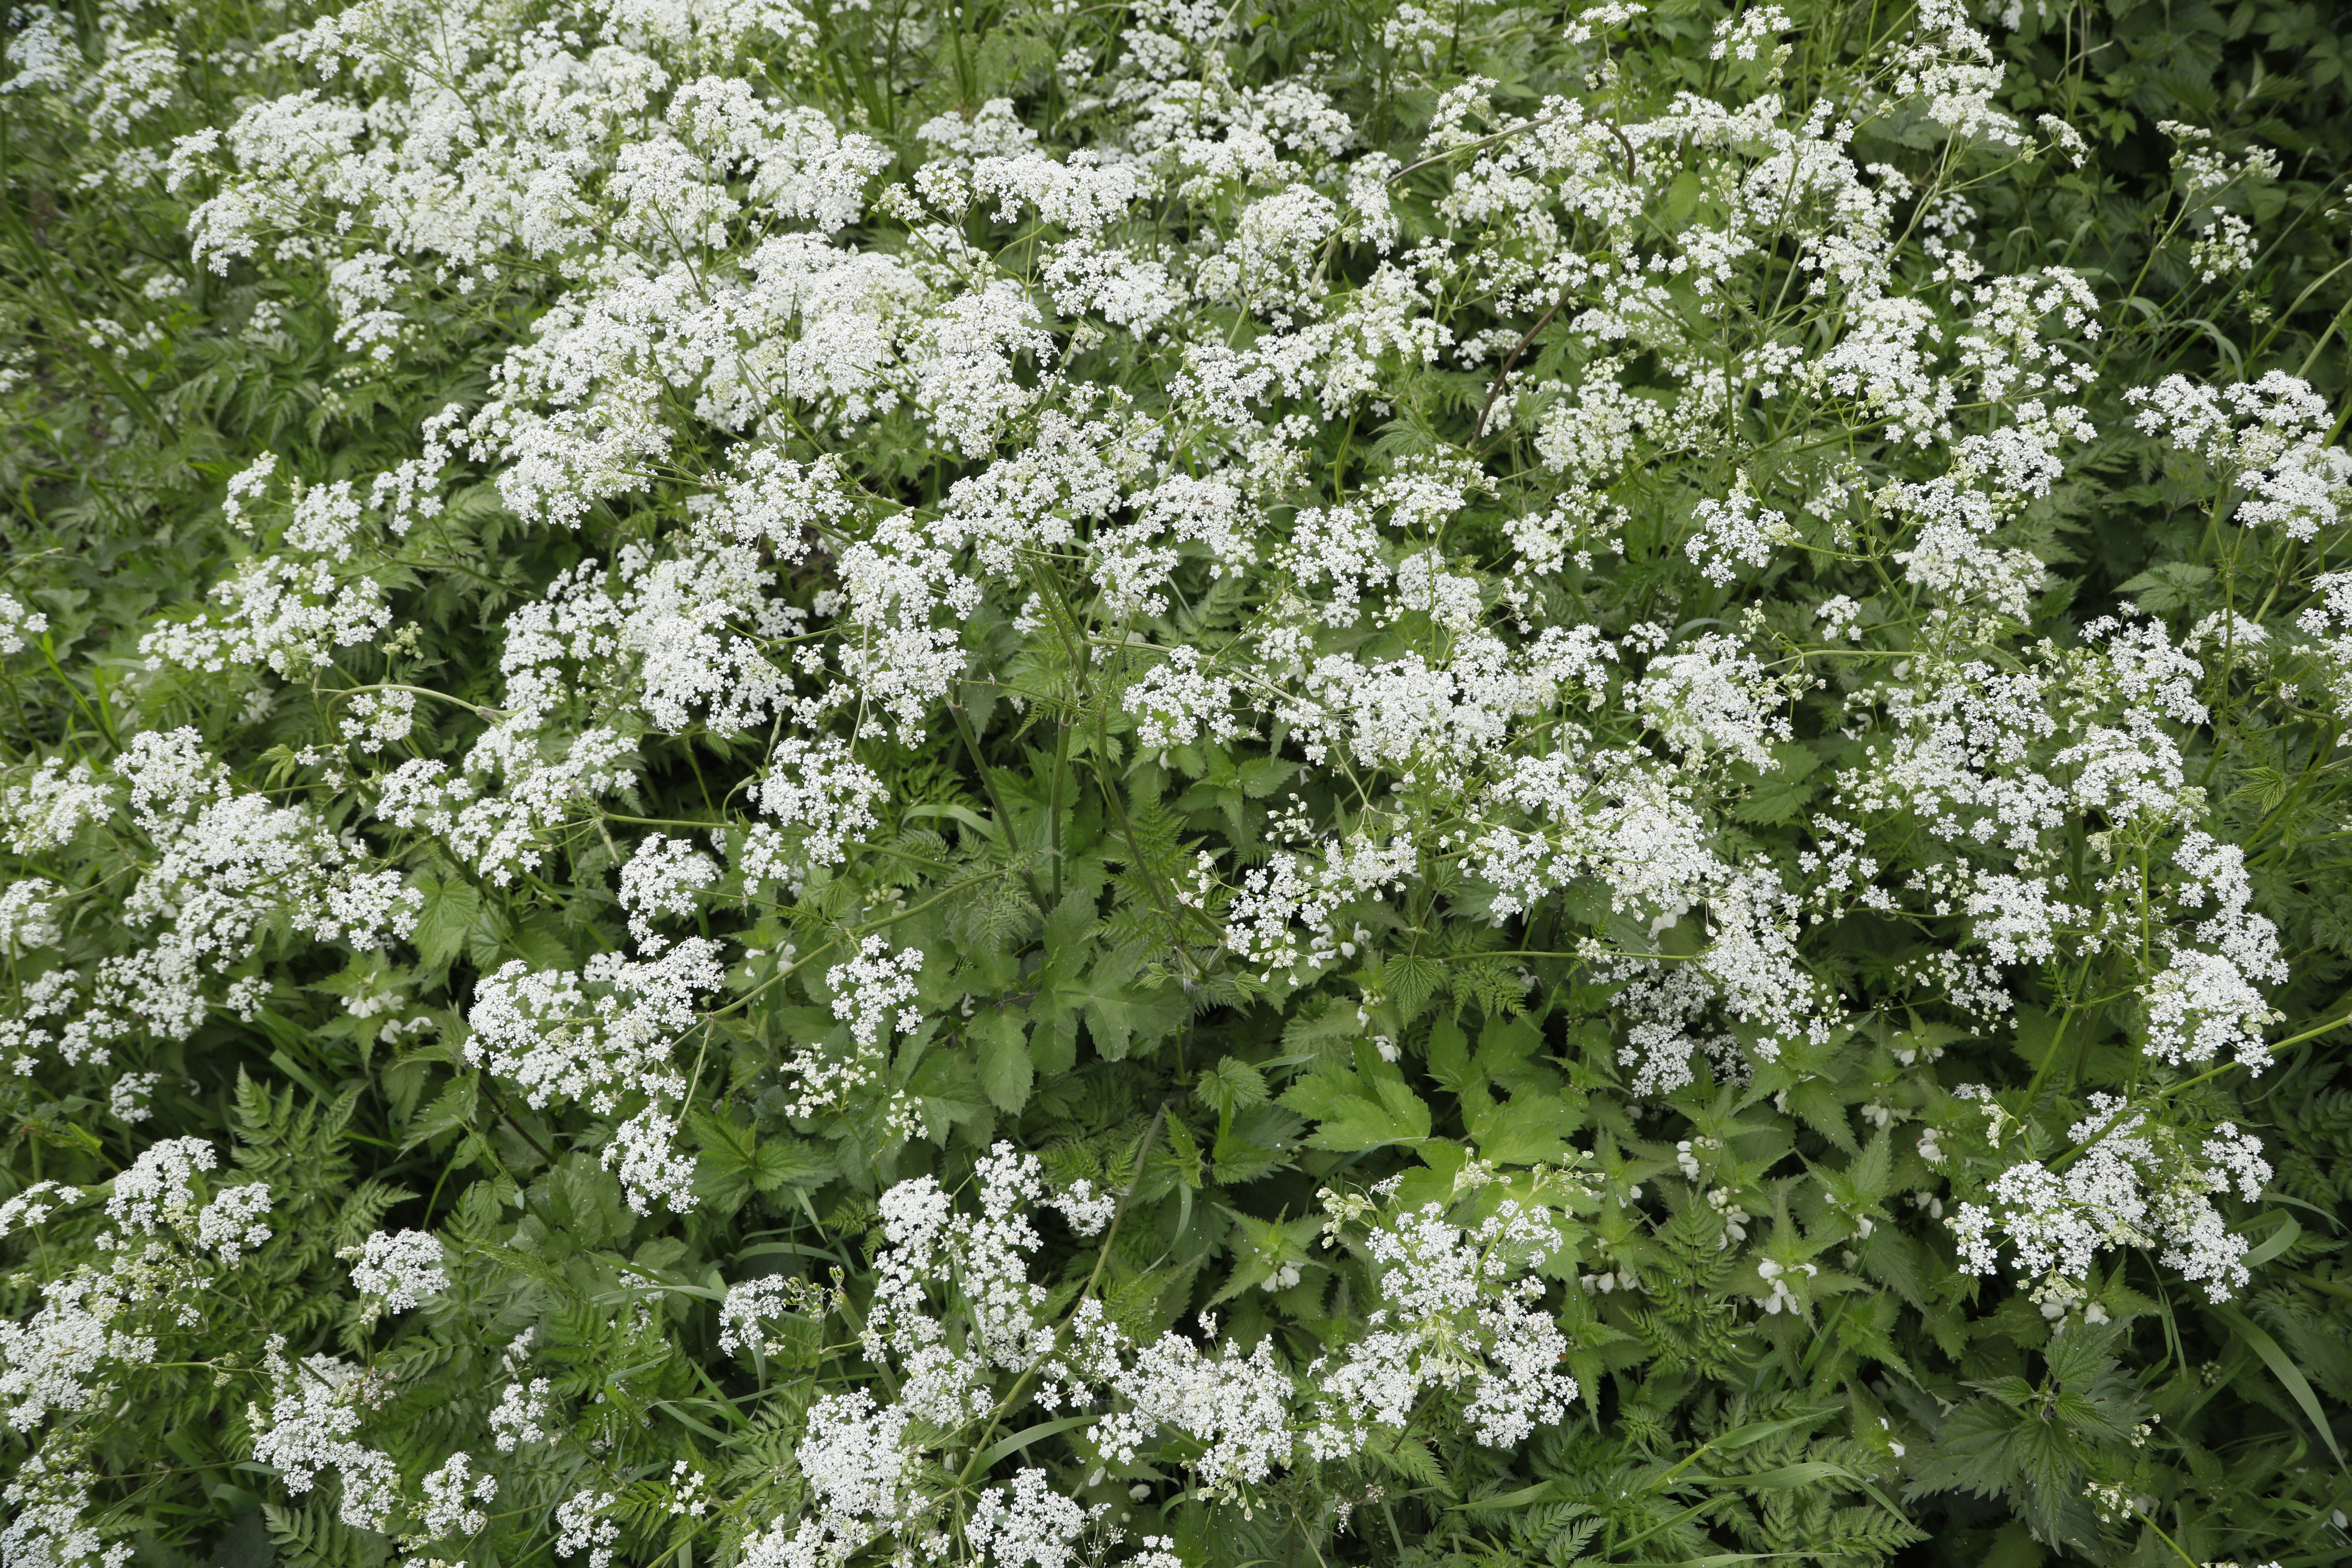
Plant species: Anthriscus sylvestris, Lamium album